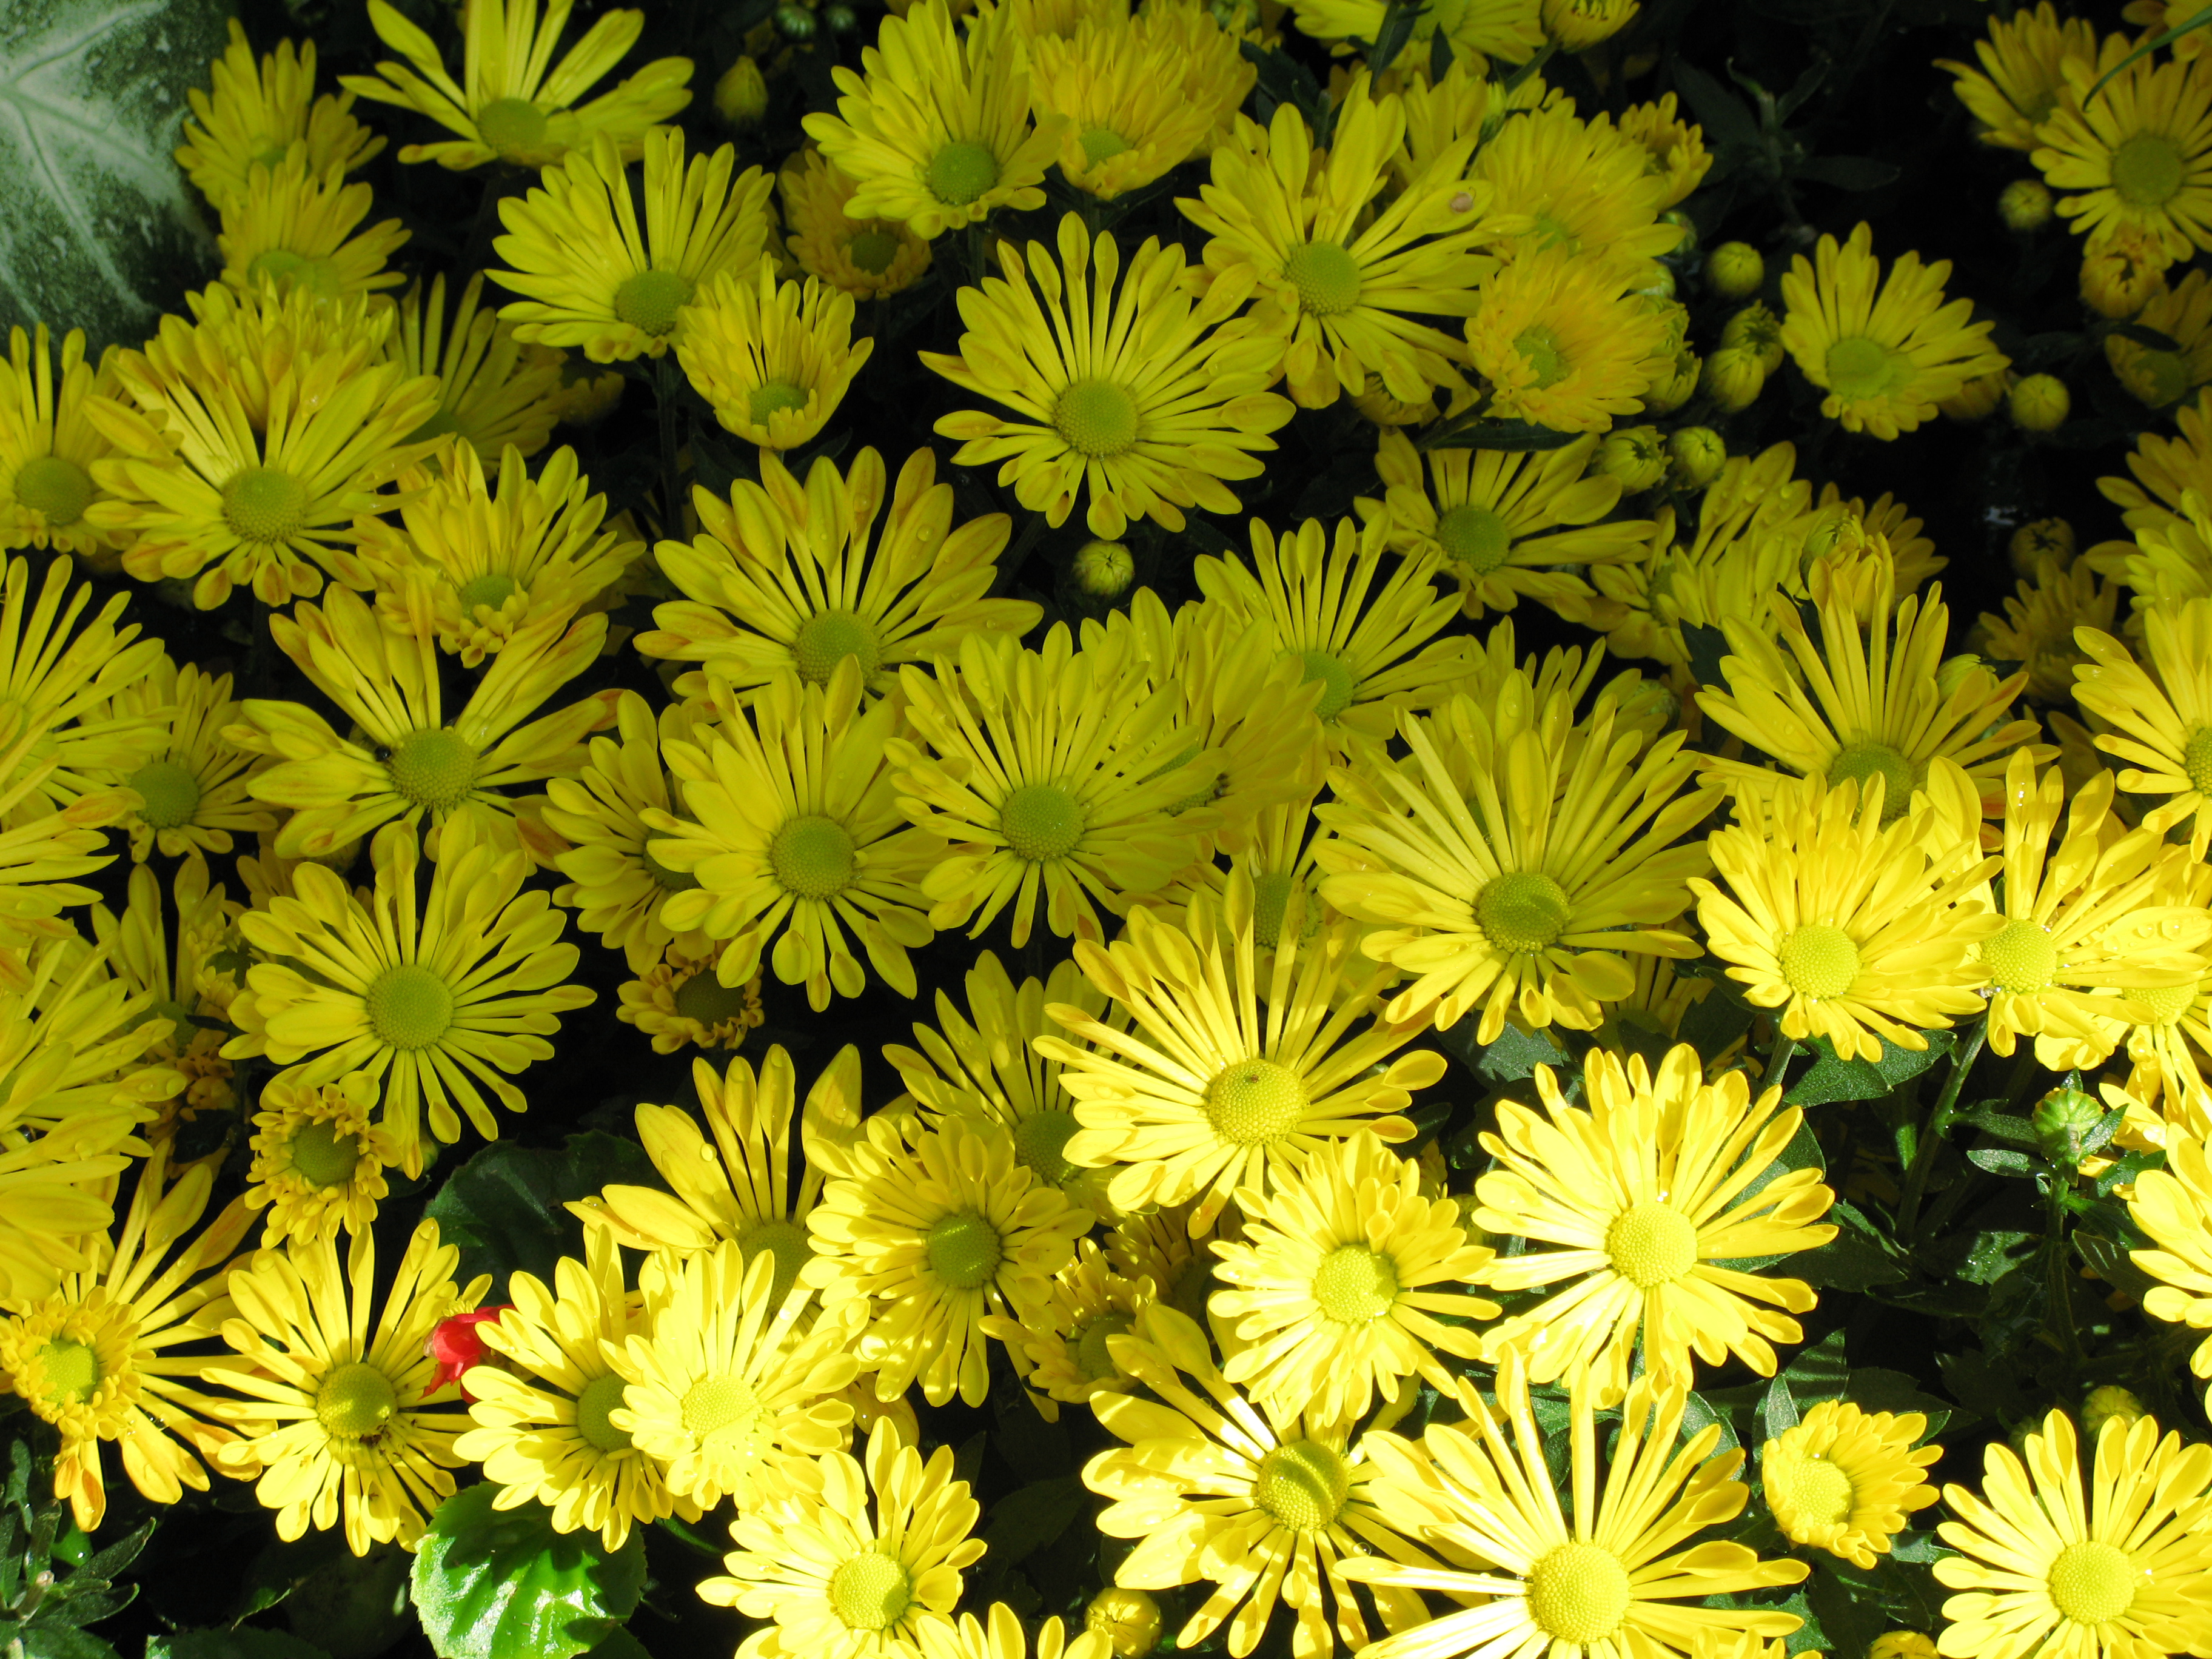
plant, leaf, flower, pattern, high, botany, yellow, flora, wildflower, background, wallpaper, hires, mimosa, hi, res, g7, flowering plant, daisy family, annual plant, land plant, chrysanths